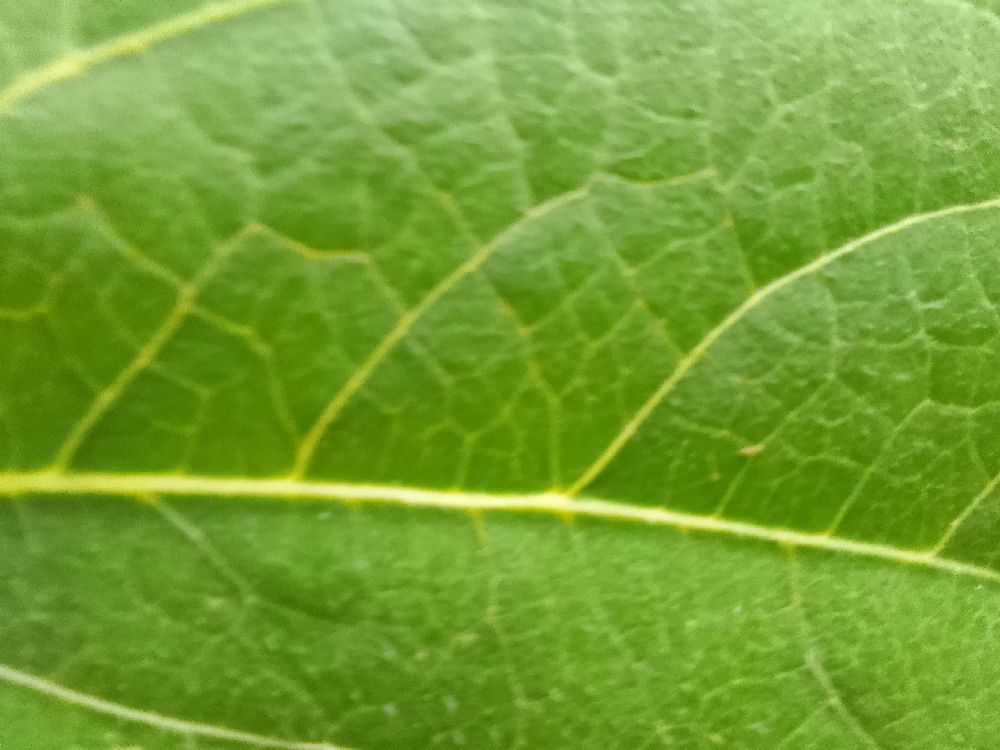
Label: healthy